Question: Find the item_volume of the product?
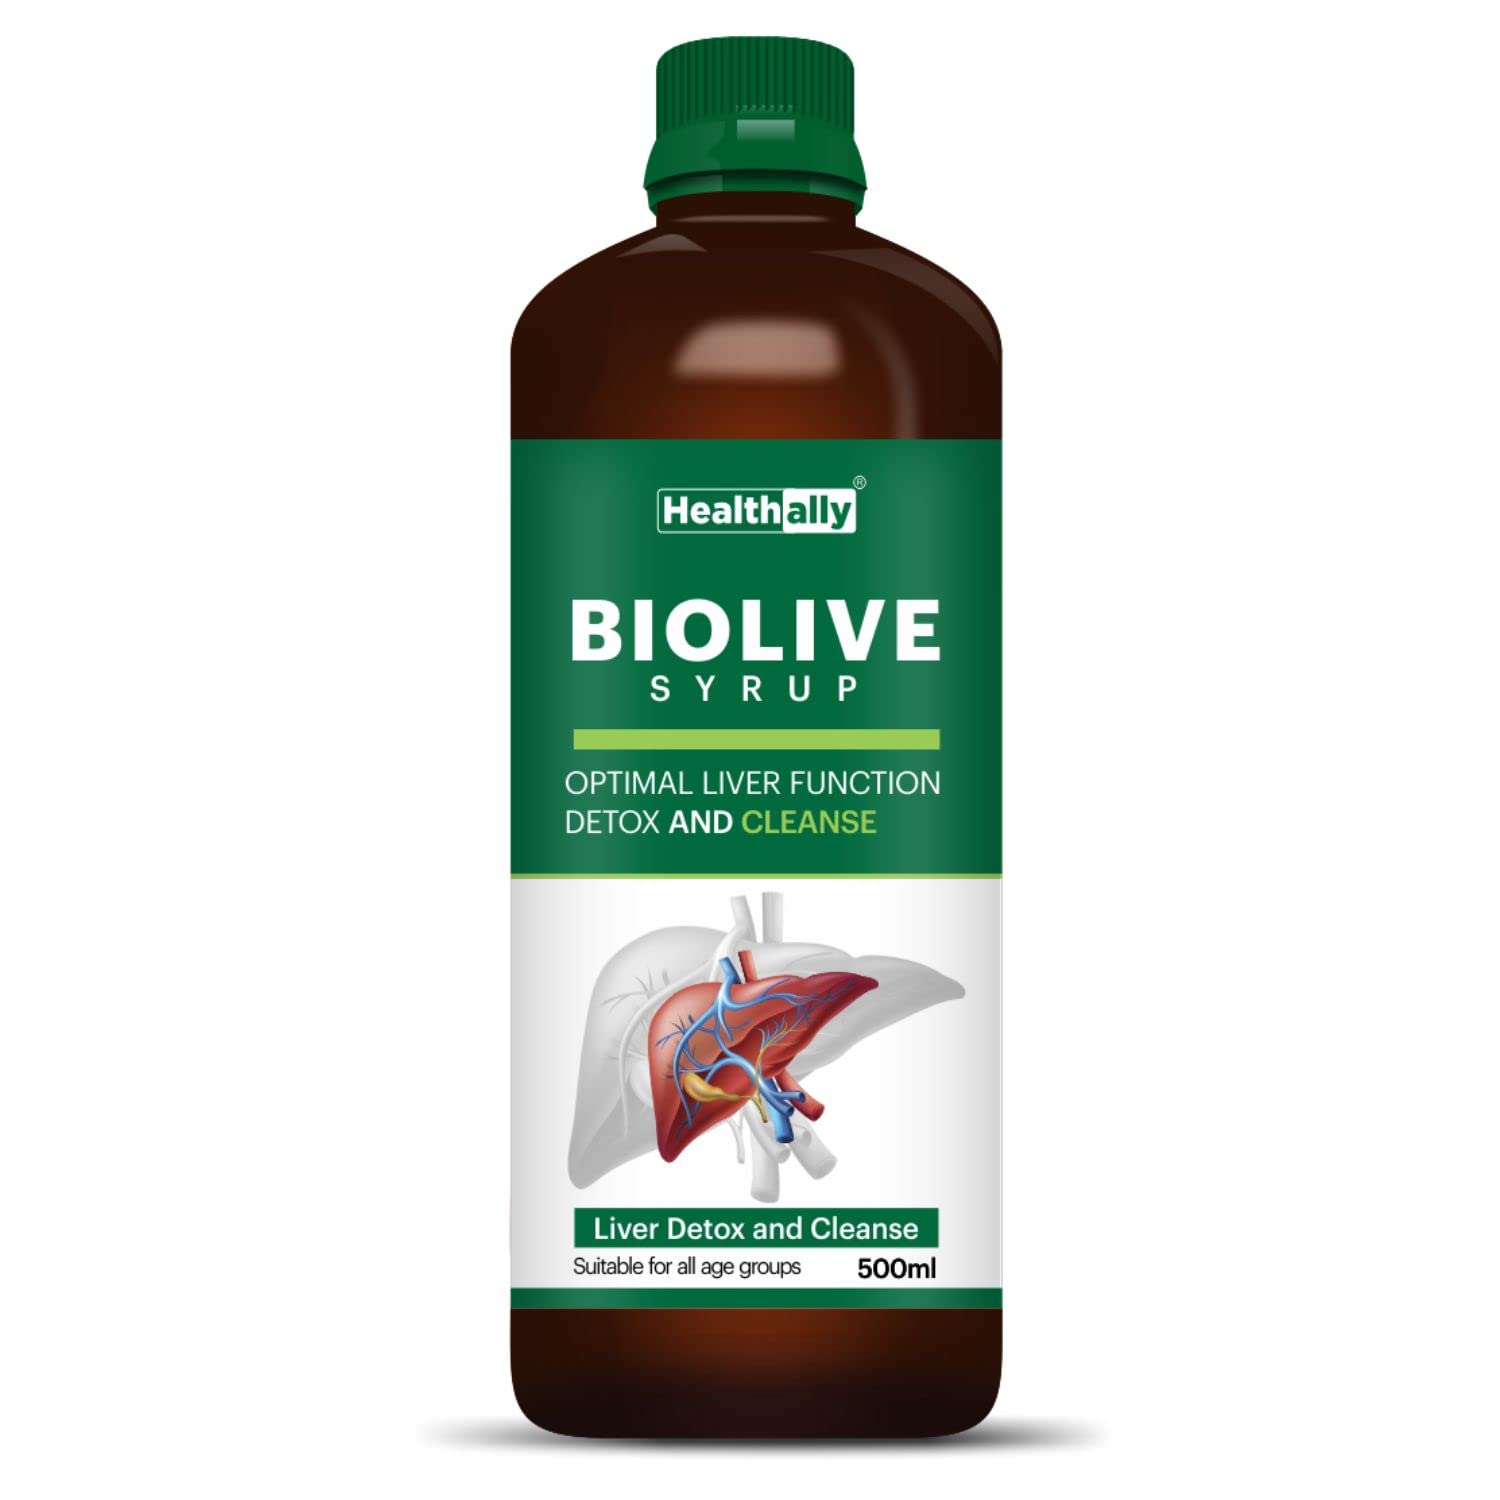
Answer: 500.0 millilitre